Answer in natural language. Which point is closer to the camera taking this photo, point B  or point C? Choose between the following options: B or C
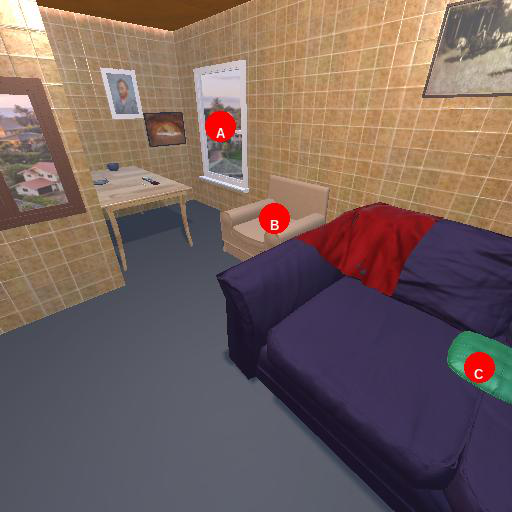
<answer>C</answer>